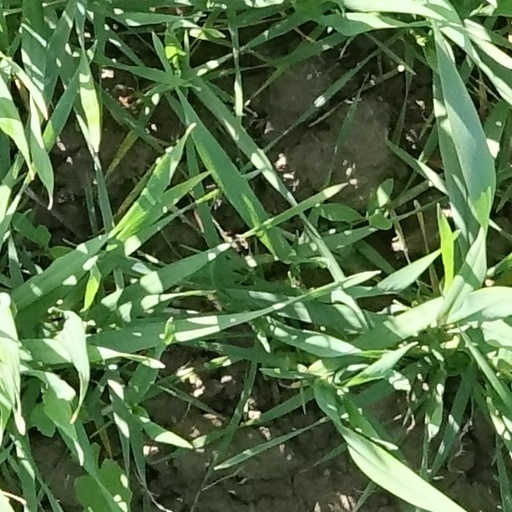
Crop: wheat